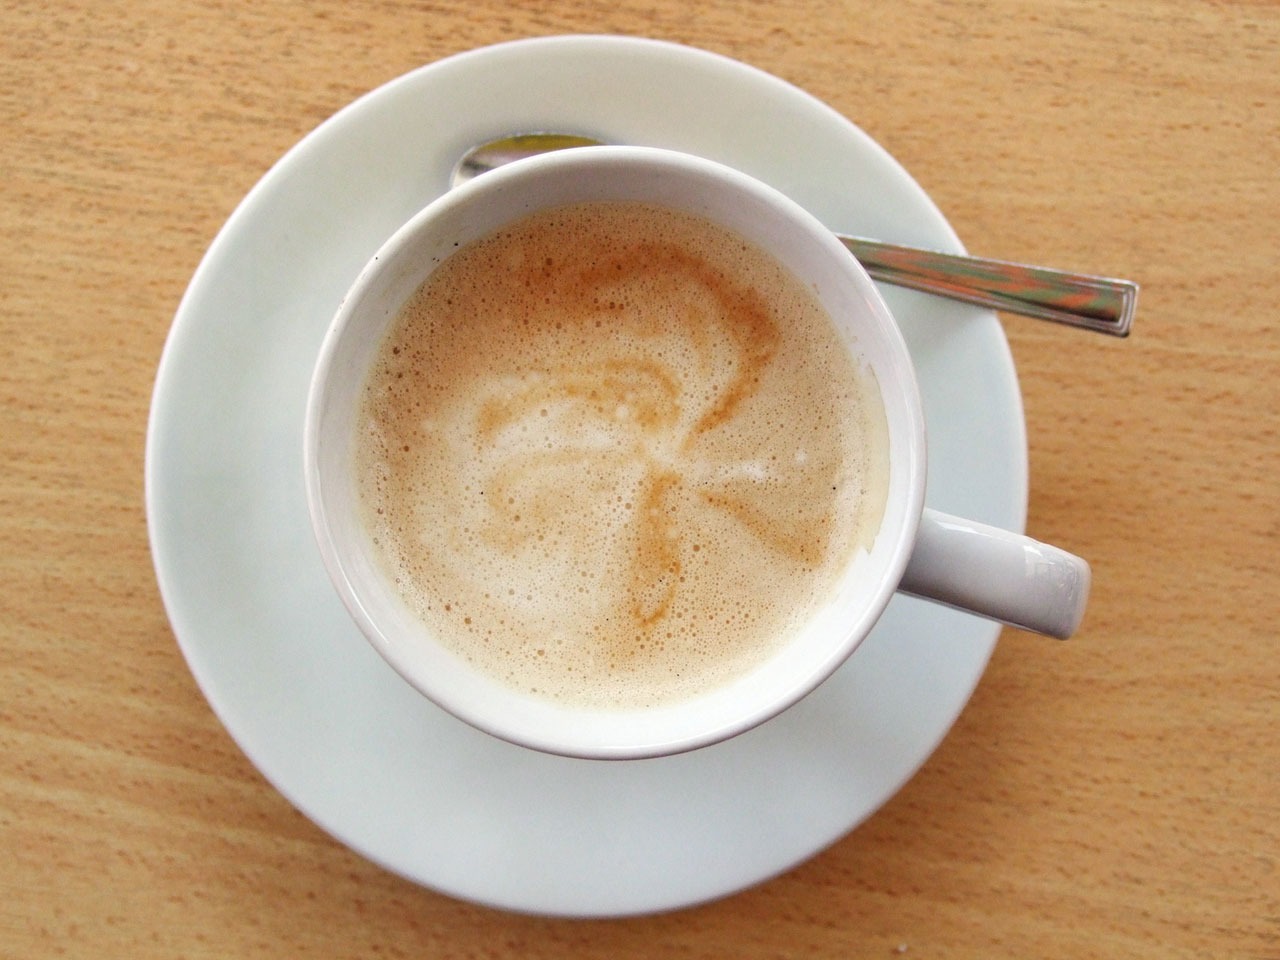
coffee, time, cup, latte, cappuccino, dish, drink, breakfast, espresso, coffee cup, friend, talk, caffeine, sunday, meditation, chat, lover, flavor, flat white, caff macchiato, coffee milk, ristretto, salep, cafe au lait